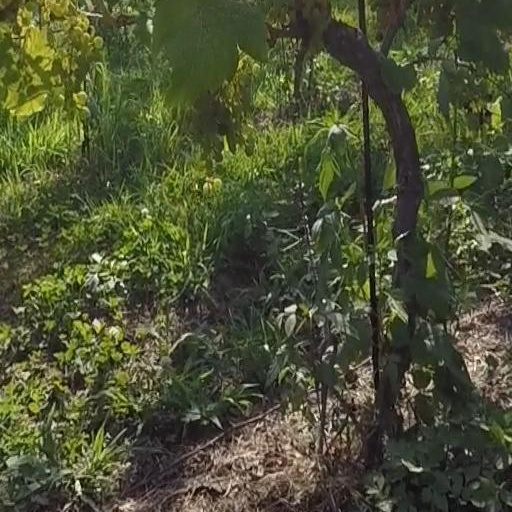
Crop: grape